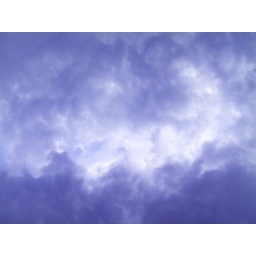
Another part of the sky during funnel cloud June 22, 2007, in Cole Harbour, Nova Scotia.